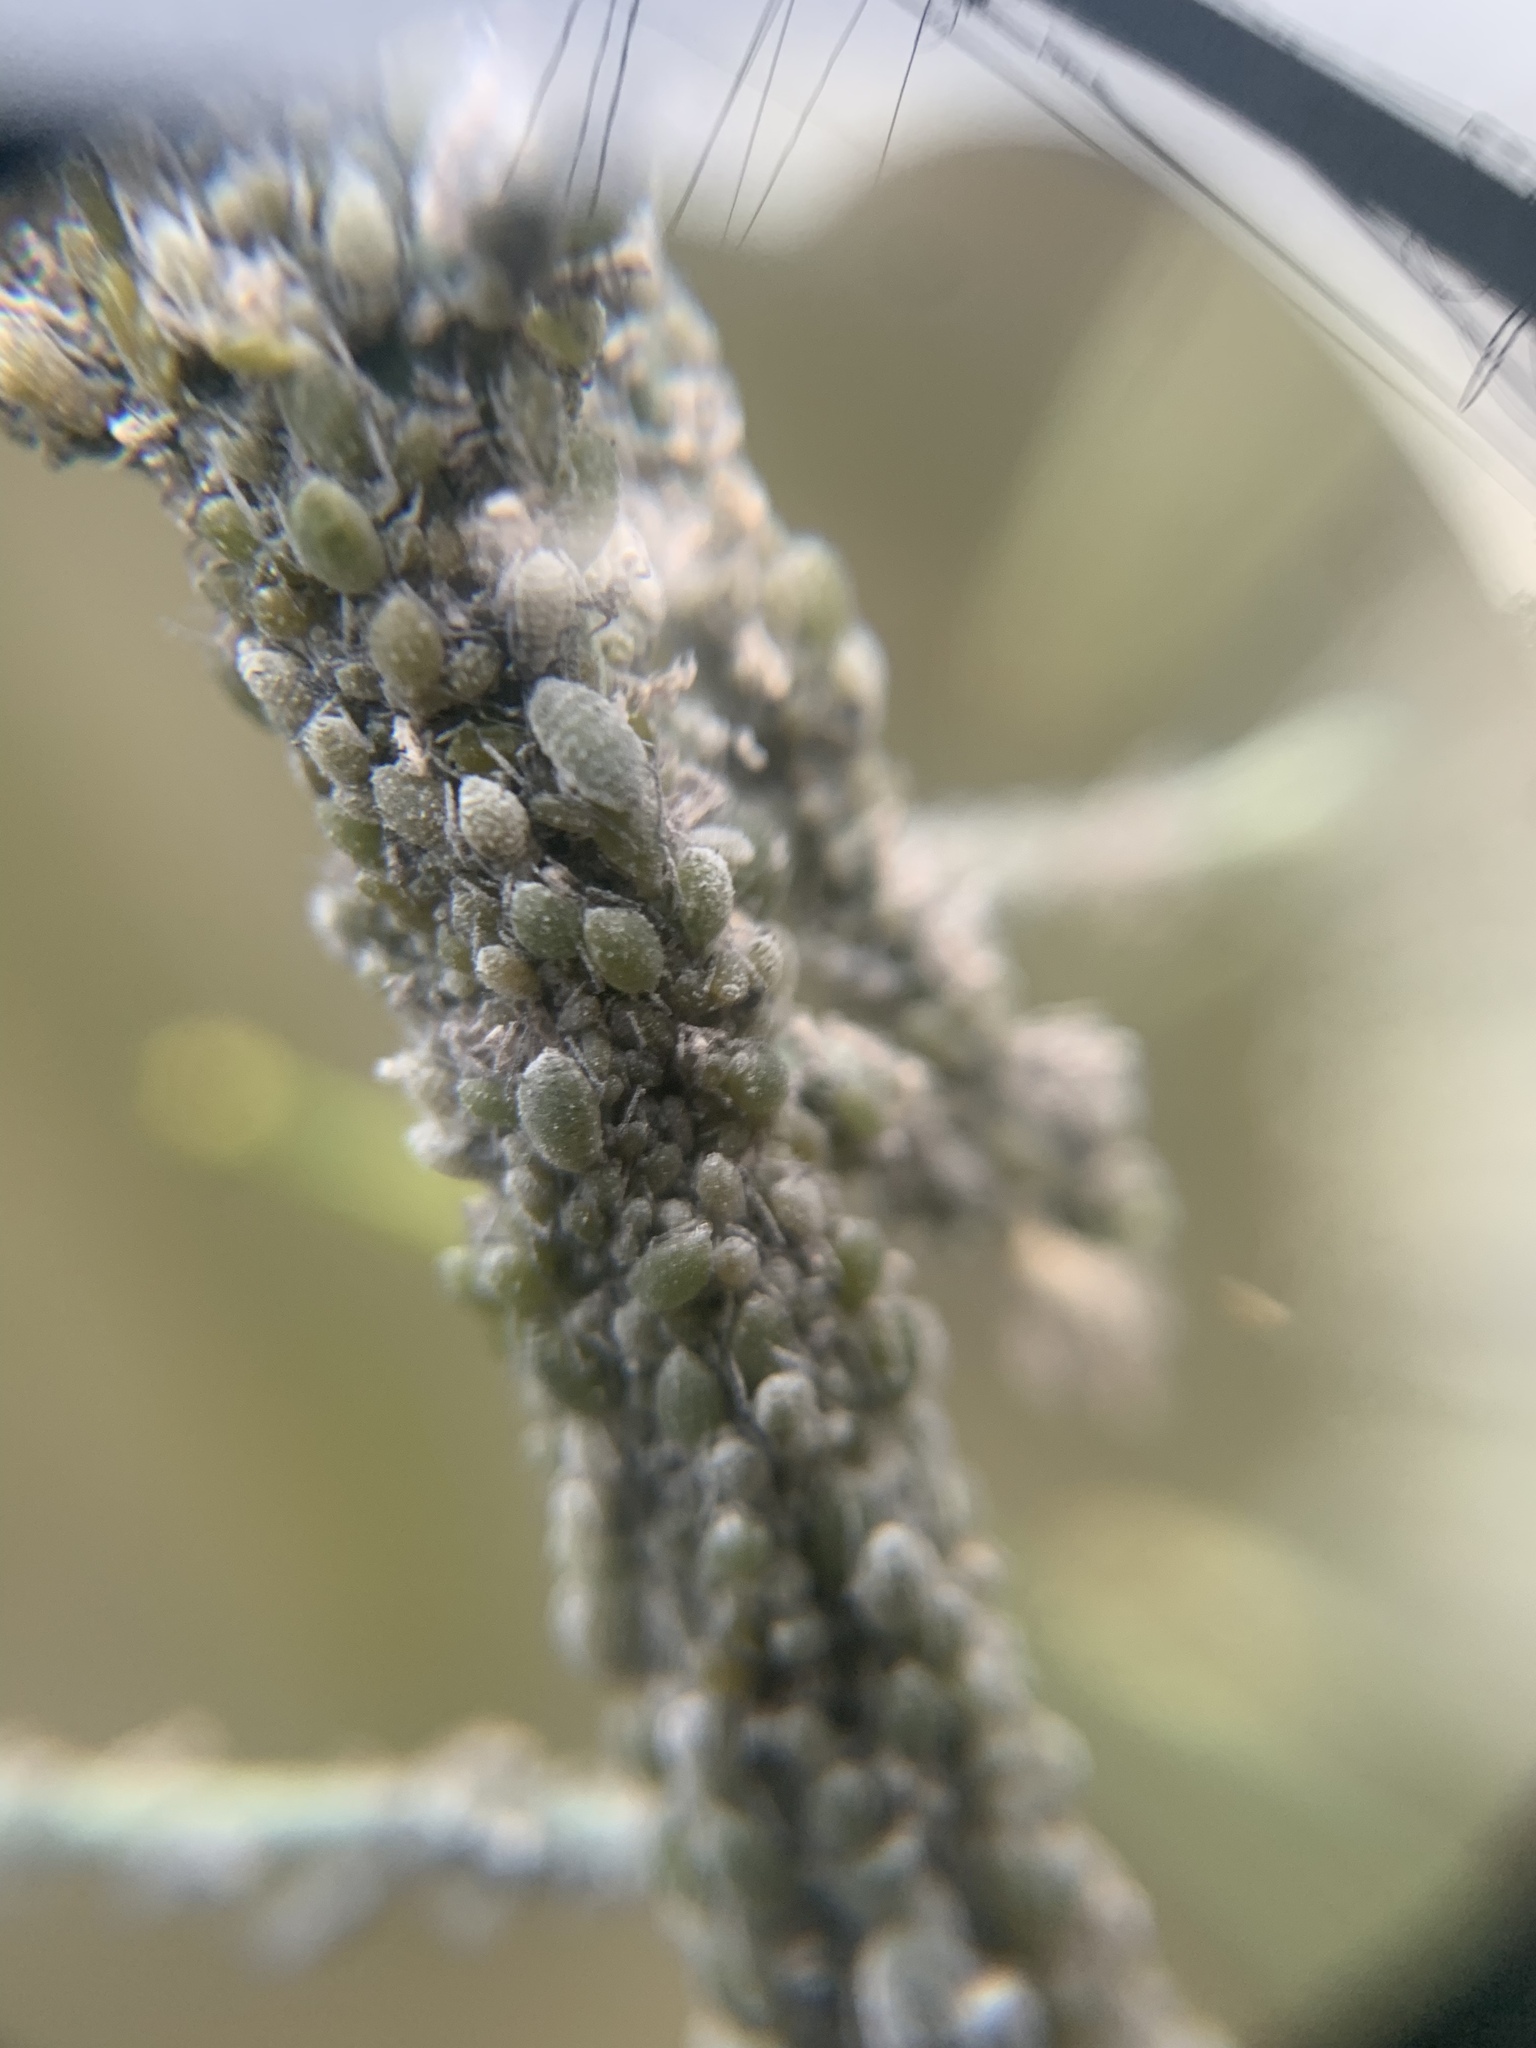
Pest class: cabbage_aphid